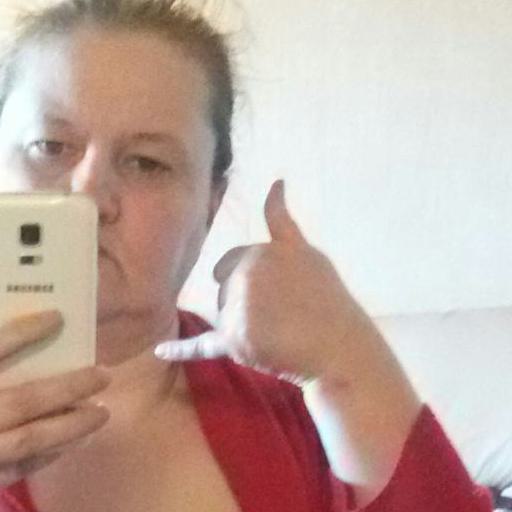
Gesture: call